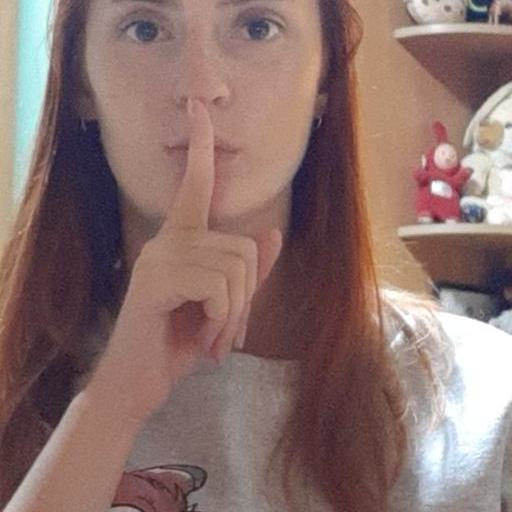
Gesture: mute